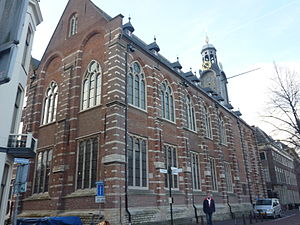
Universiteit Leiden
Universiteit Leiden, beliggende i Leiden, er oprettet den 8. februar 1575 og dermed Nederlandenes ældste universitet.